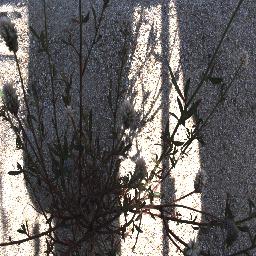
Label: negative